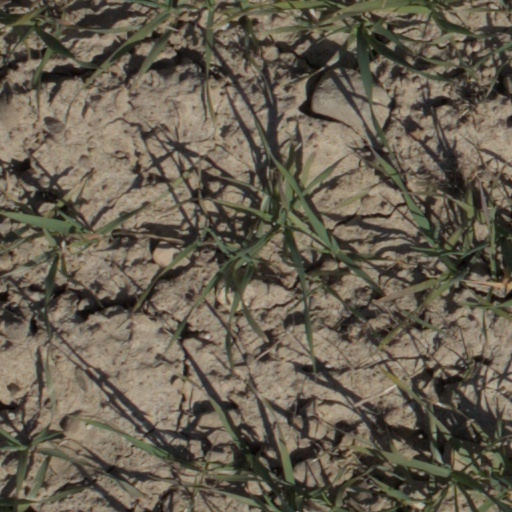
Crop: wheat